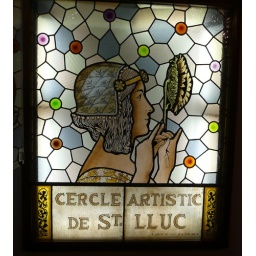
Circulo sign in stained glass